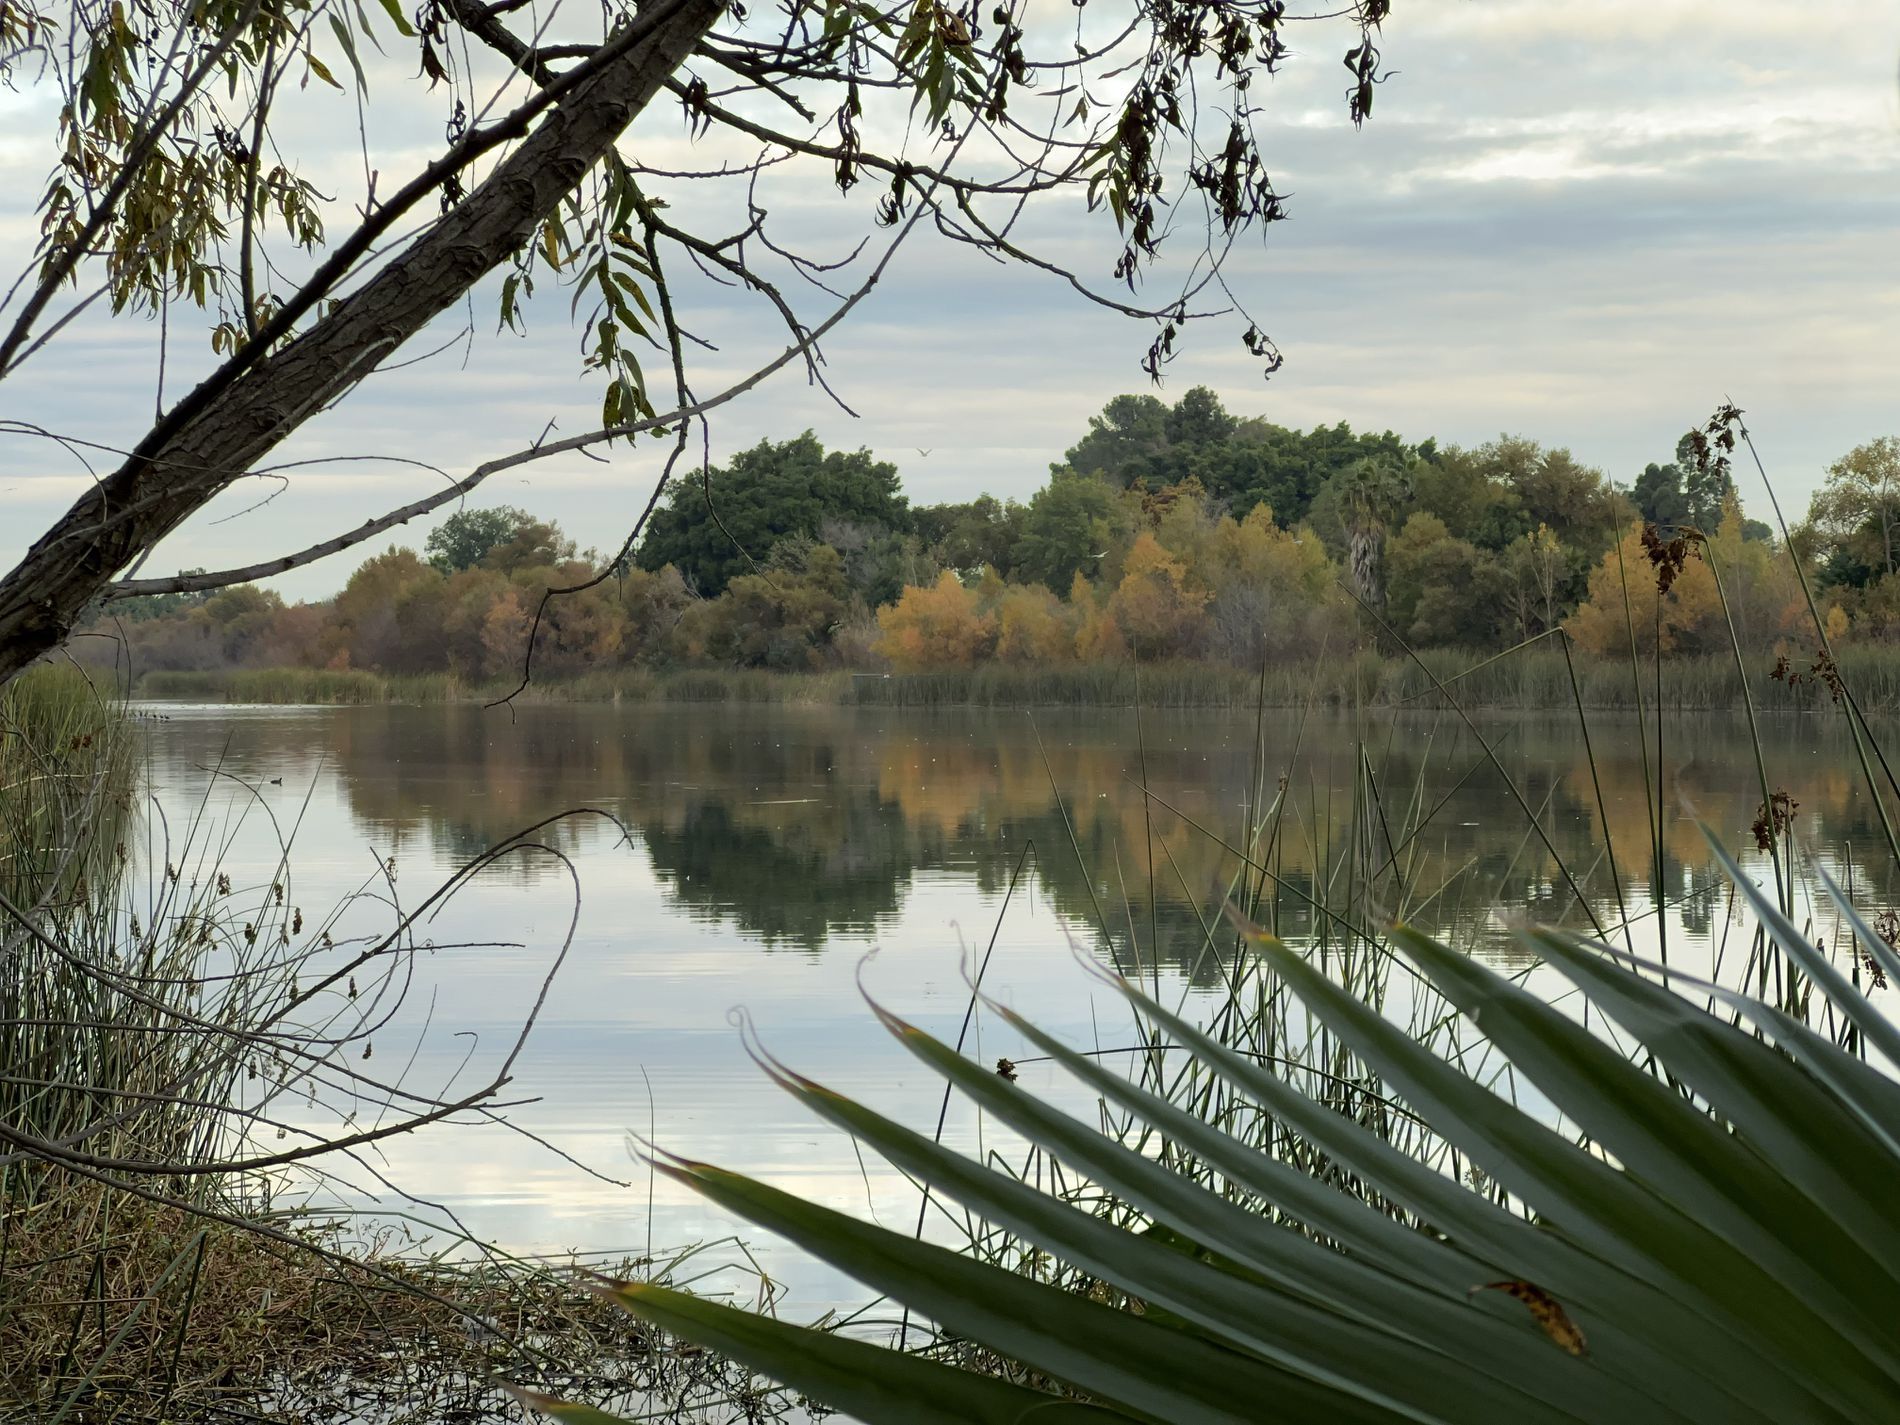
Whispers of Autumn by the Lake
A calm lake reflects the trees lining its shore, showcasing autumn colors under a soft, cloudy sky. Branches and tall grasses frame the scene.
Wide shot, eye level – The camera captures a broad view of a lakeside scene, framed naturally by tree branches and foreground grasses. The still water reflects the line of autumn-colored trees and the overcast sky, showing the calm and quiet atmosphere of the setting.
Labels: Nature, Outdoors, Pond, Water, Plant, Vegetation, Land, Lake, Tree, Scenery, Landscape, Animal, Bird, Rainforest, Jungle, Woodland, Swamp, Summer, Wilderness, Reservoir, Grove, Leaf, Grass, Alovera, Trees, Sky, Alovera.
Camera: Apple iPhone 13 Pro Max
Lens: iPhone 13 Pro Max back camera 9mm f/2.8
Aperture: F2.8
Exposure: 1/90 sec
ISO: 40
Focal length: 9